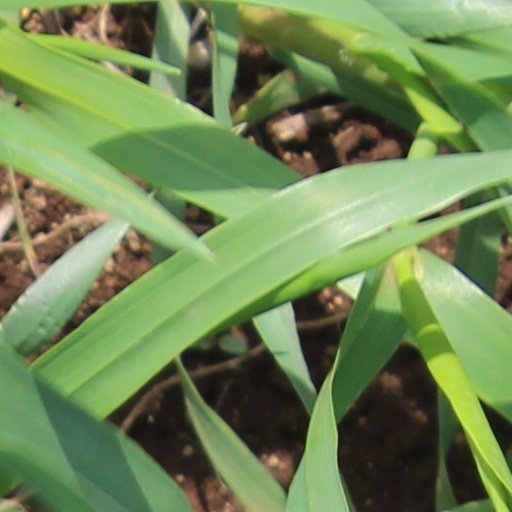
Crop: wheat